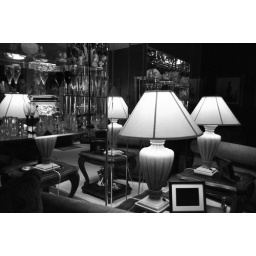
There's this corner in my house where the 2 walls are mirrored. I kinda like the multiple reflections of the lamp.